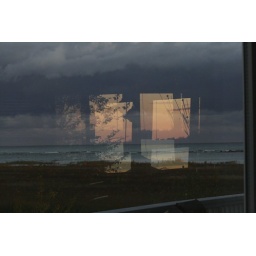
Sunrise coming in thru kitchen window, photo of Georgian Bay from other window - interesting effect